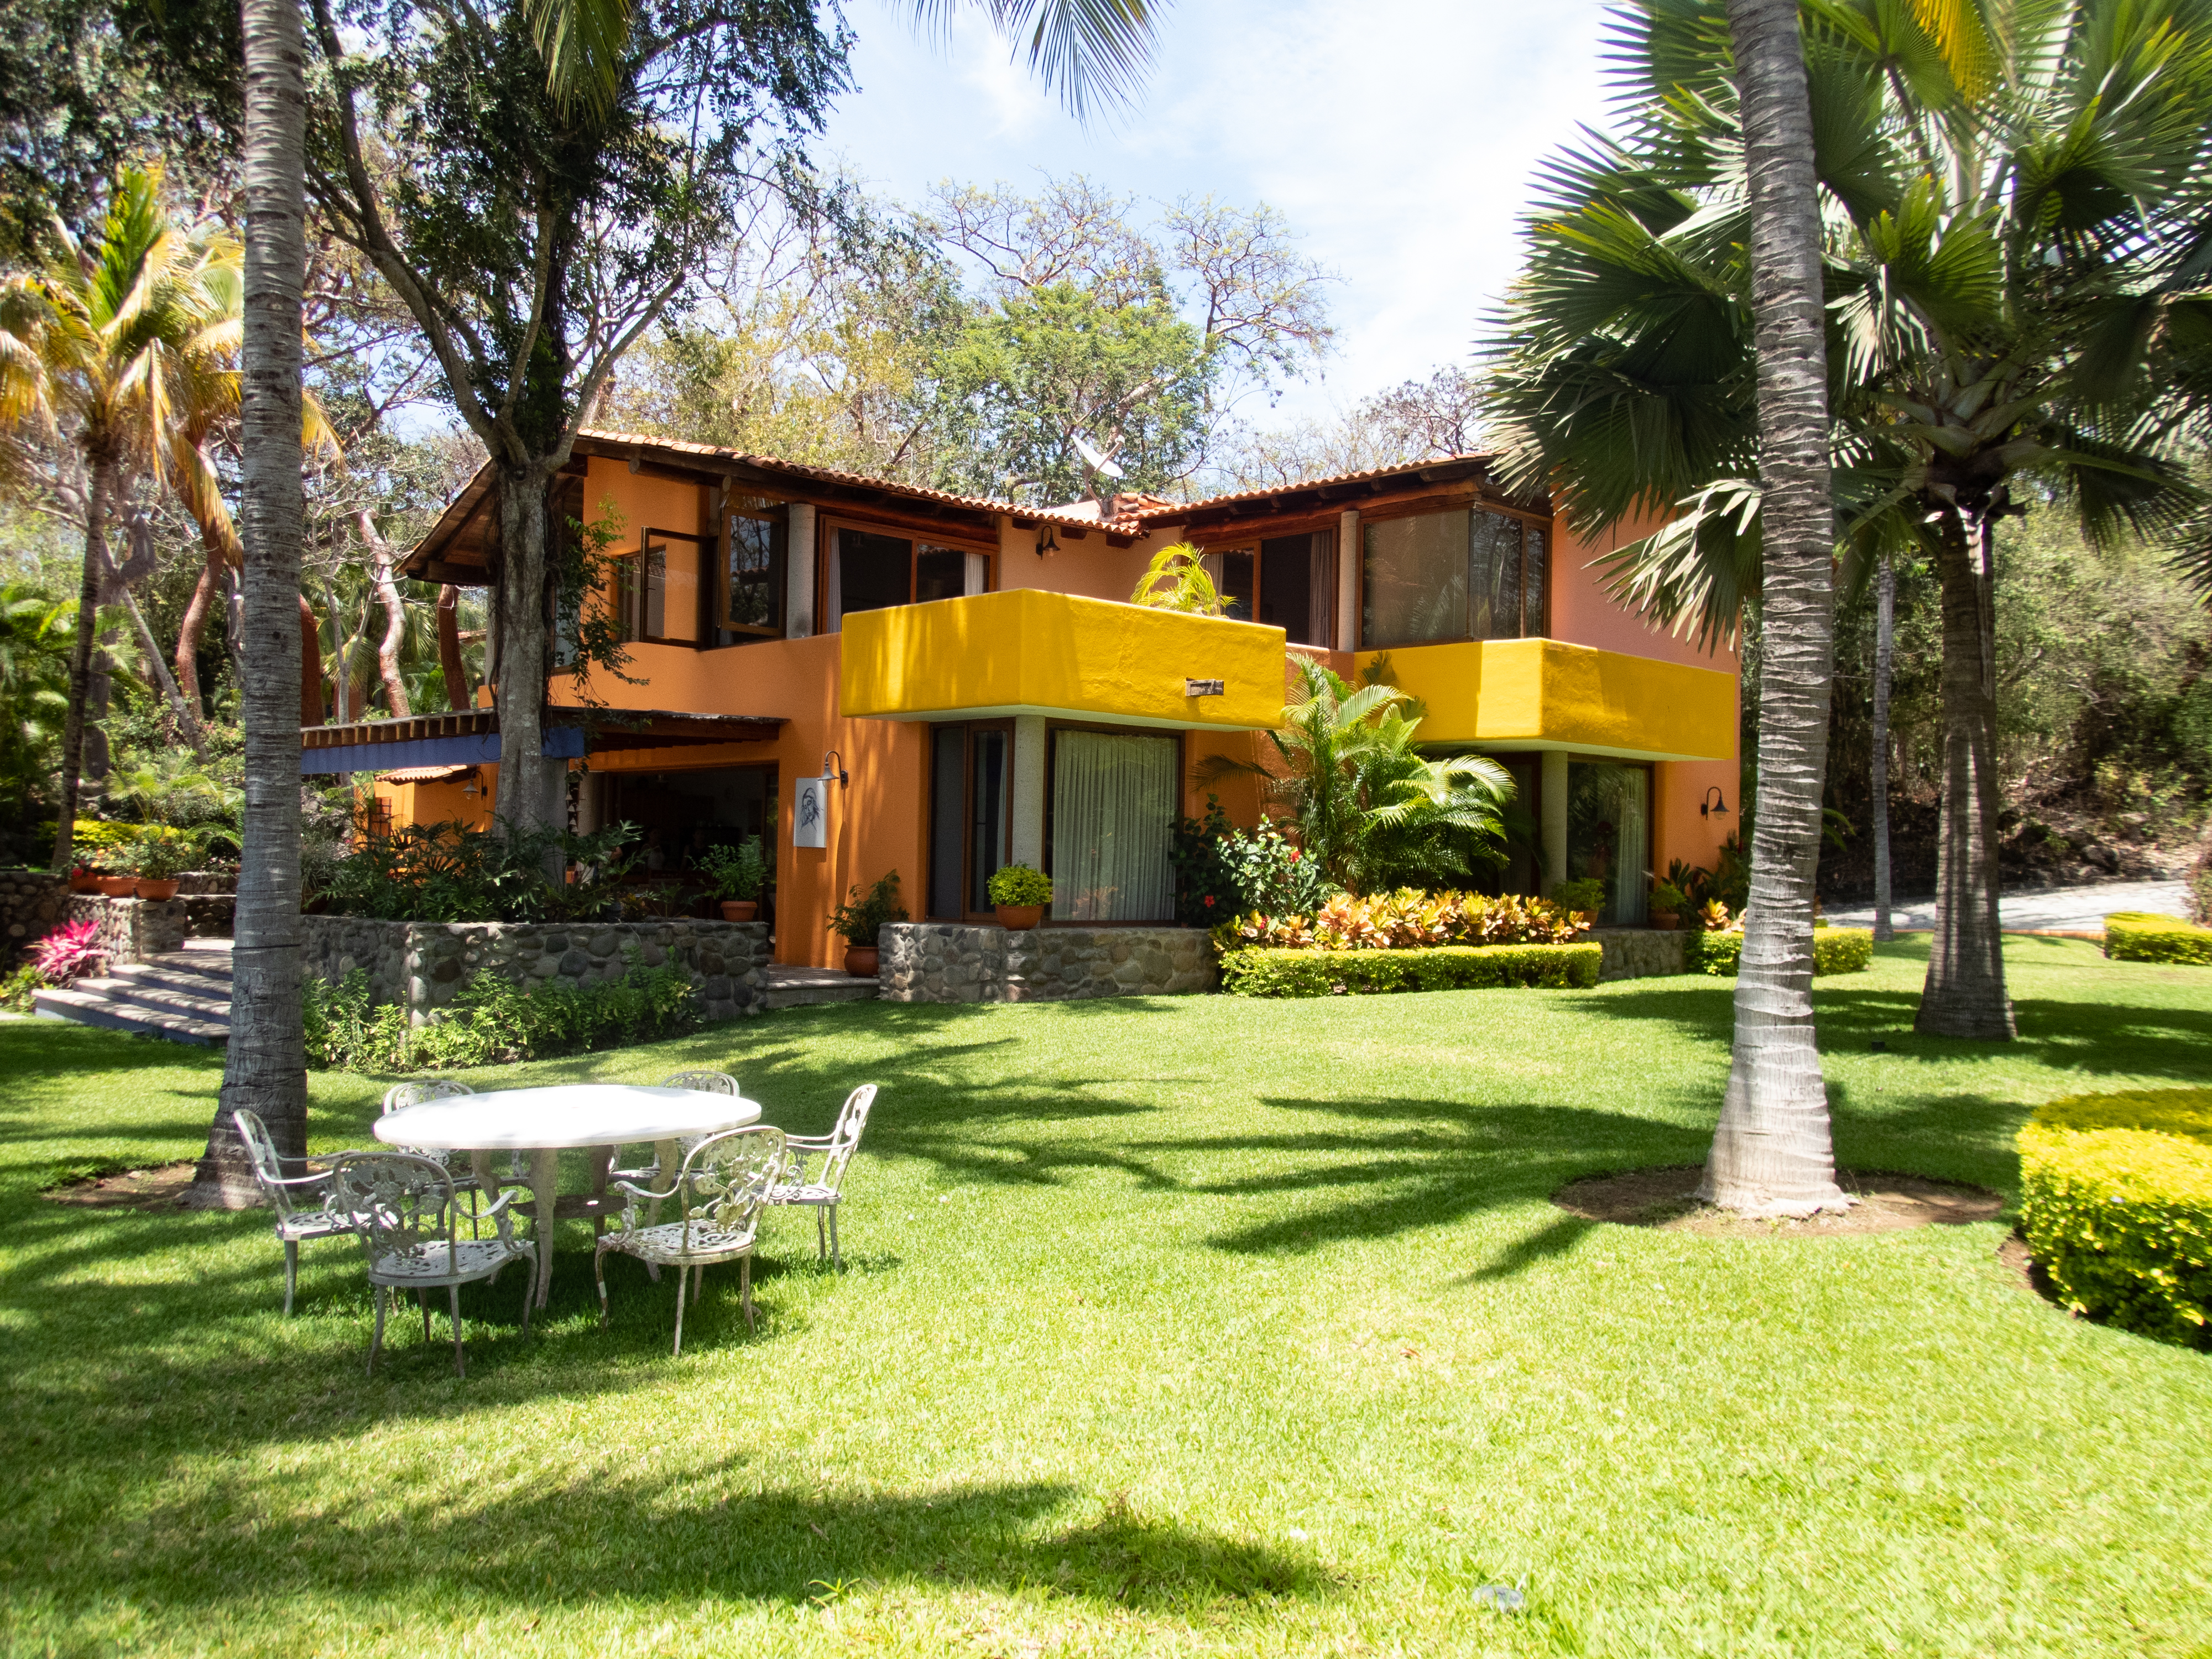
beach house, beach, house, garden, backyard, property, home, building, real estate, architecture, yard, grass, estate, tree, landscape, residential area, lawn, resort, landscaping, palm tree, interior design, villa, hacienda, facade, courtyard, room, plant, eco hotel, leisure, cottage, patio, vacation, arecales, land lot, table, furniture